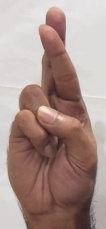
ASL sign: R